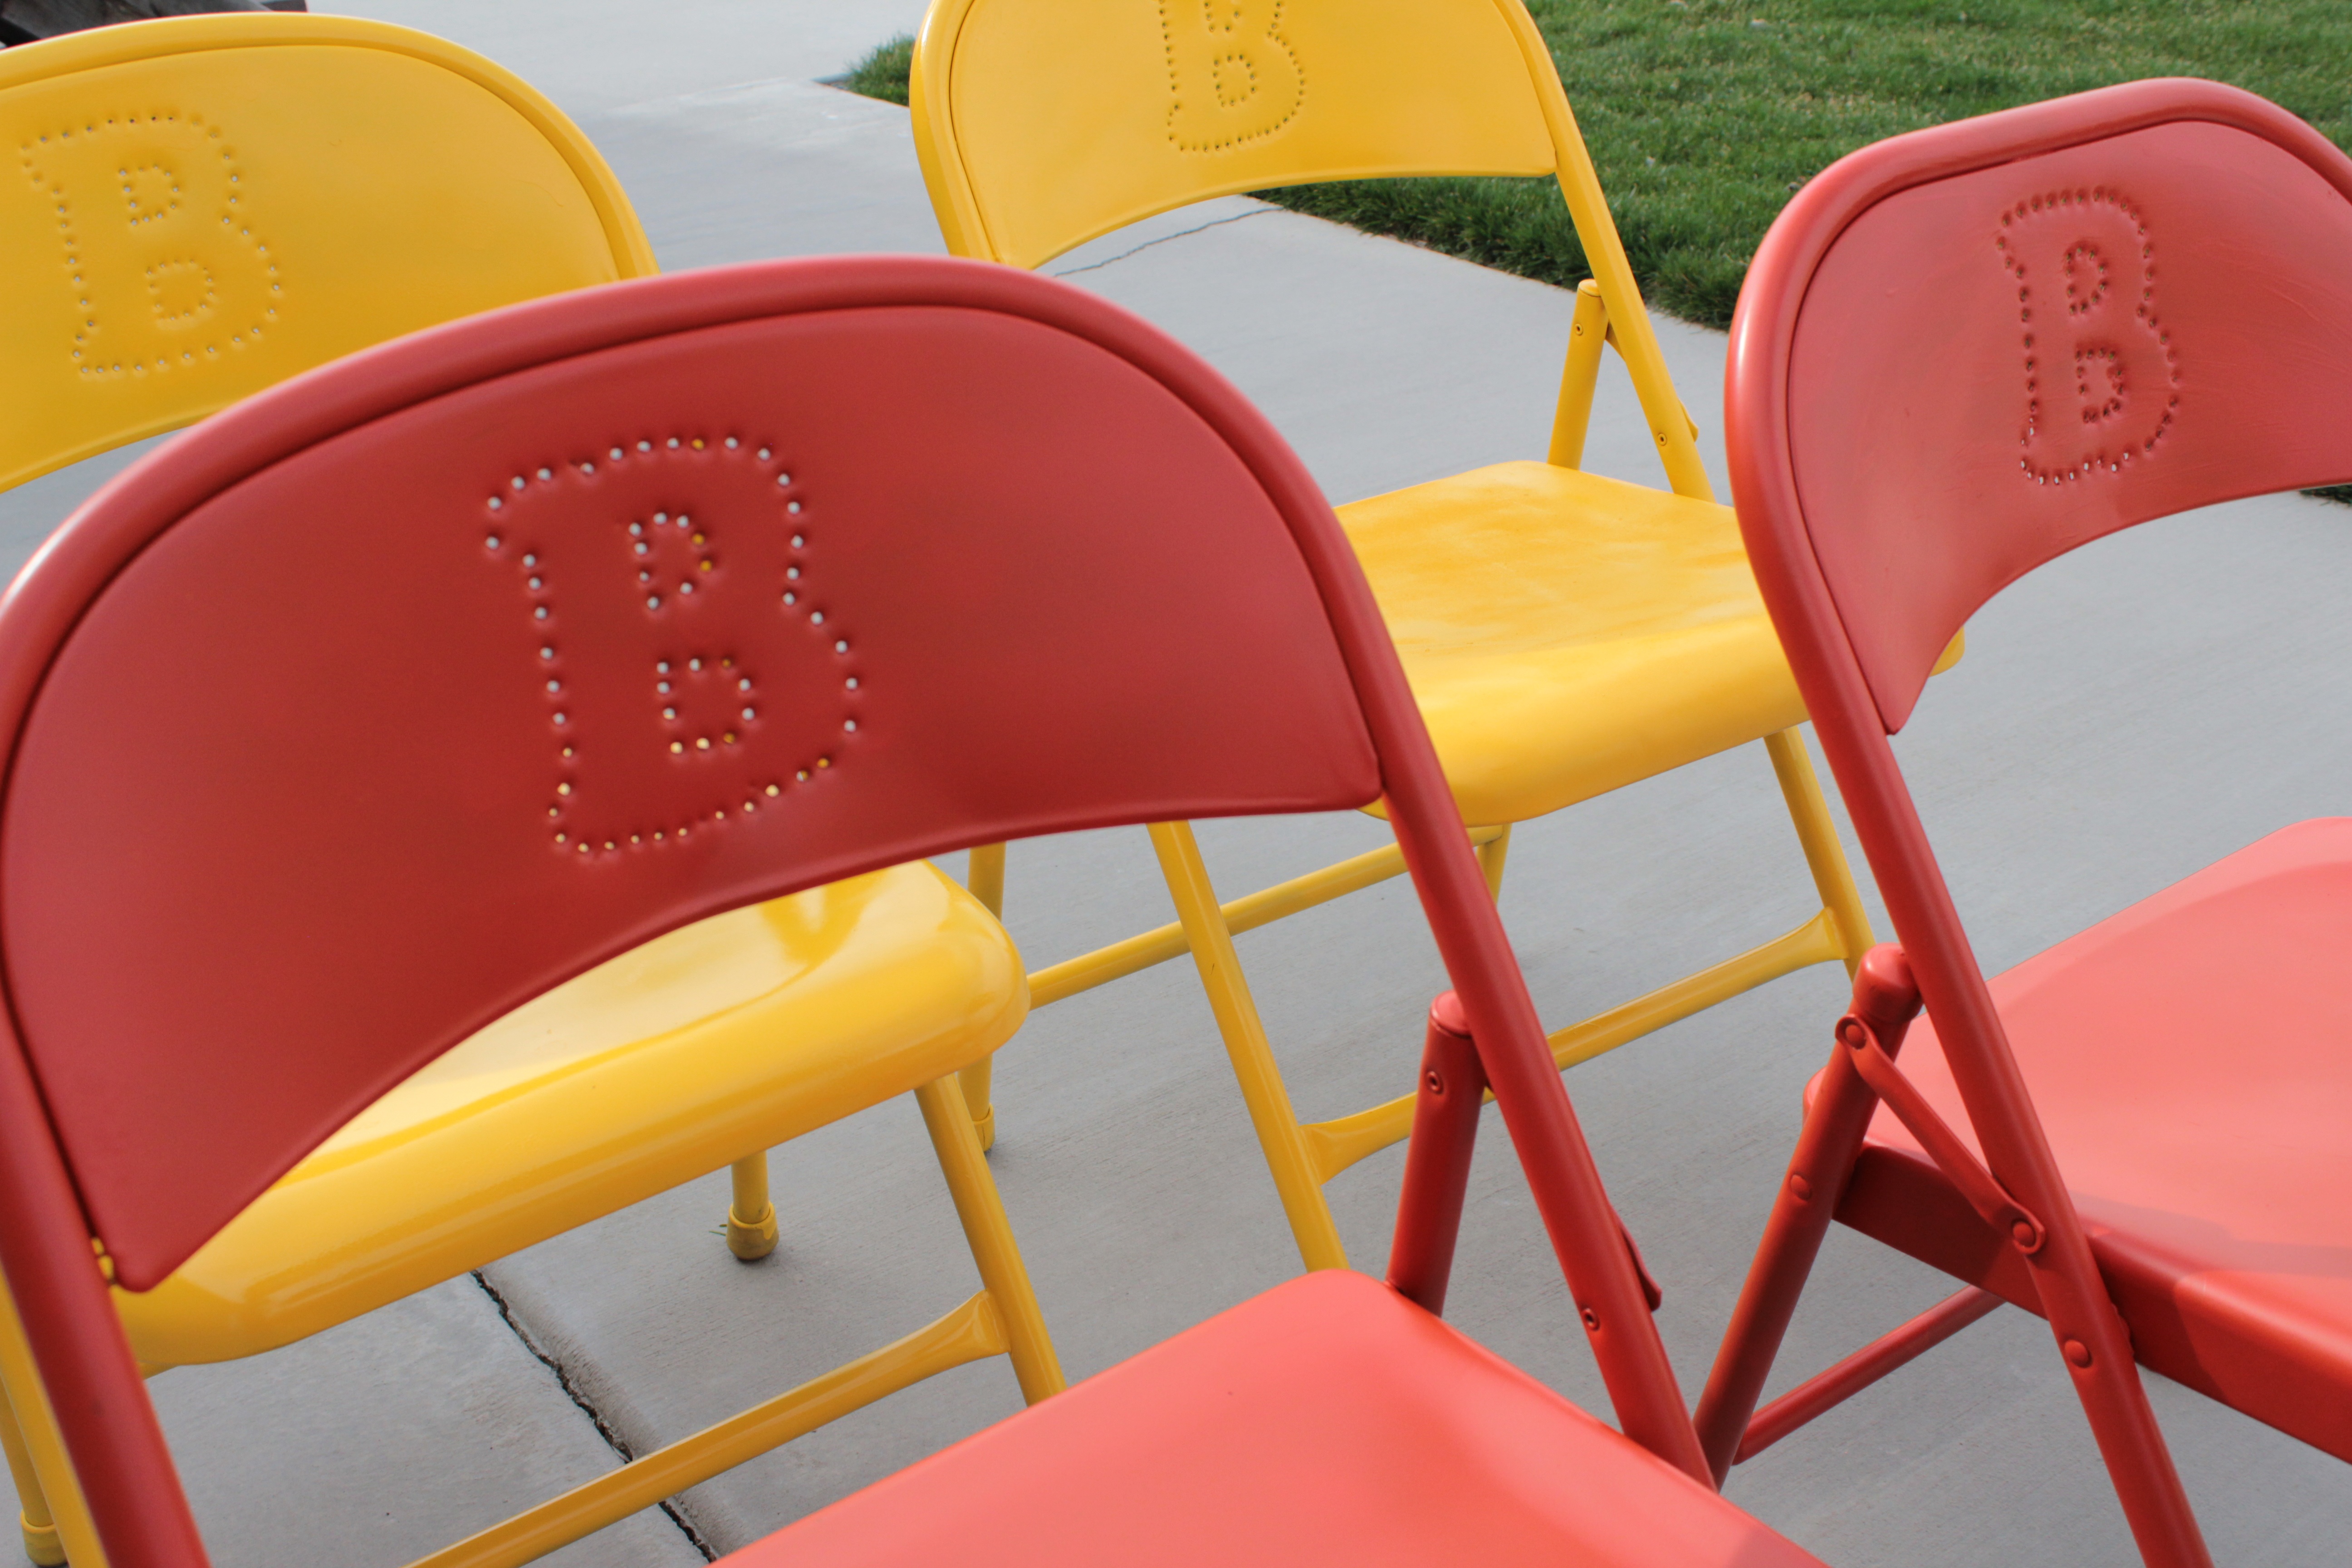
play, chair, orange, red, color, paint, furniture, colorful, yellow, pink, toy, product, footwear, colored, folding, folding chairs, outdoor shoe